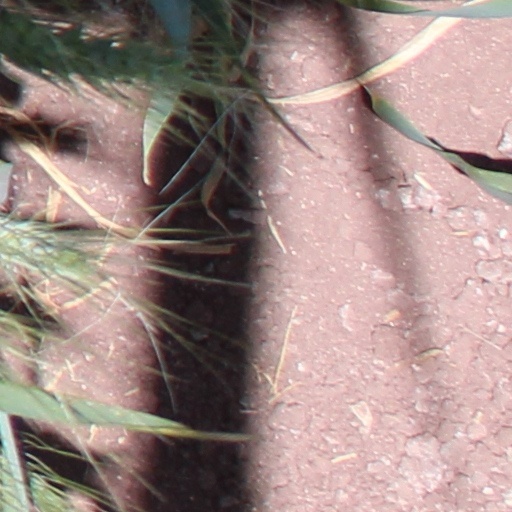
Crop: wheat